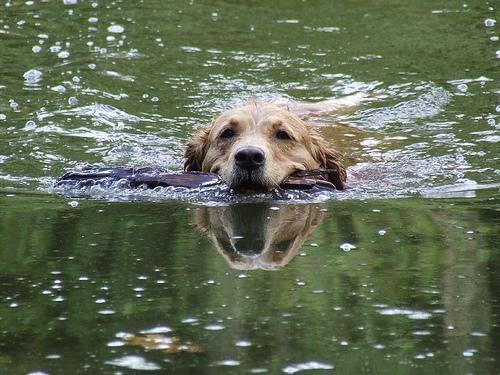
clumber